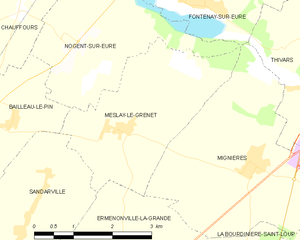
Carte de Meslay-le-Grenet et des communes limitrophes.
Meslay-le-Grenet est une commune française située dans le département d'Eure-et-Loir en région Centre-Val de Loire.